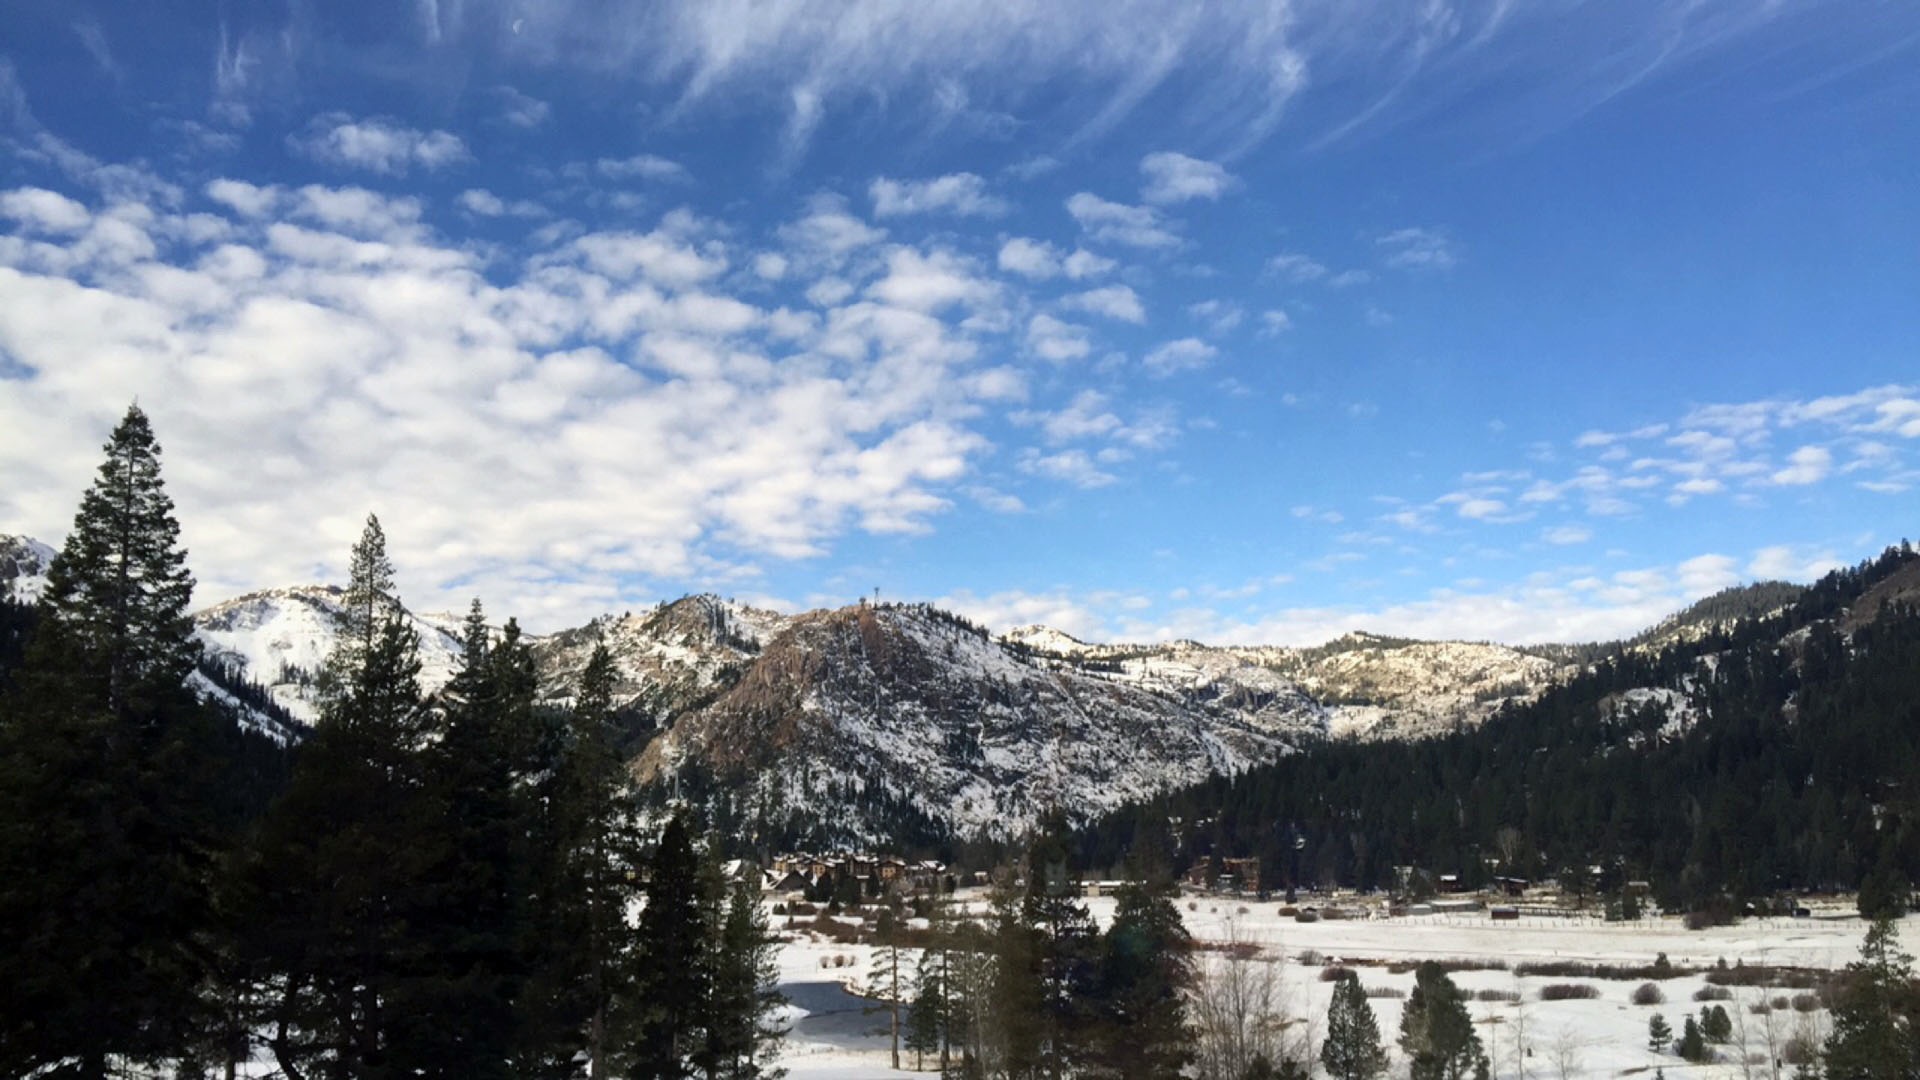
wilderness, mountain, snow, winter, cloud, lake, mountain range, panorama, weather, ridge, alps, plateau, loch, landform, mountainous landforms, geological phenomenon